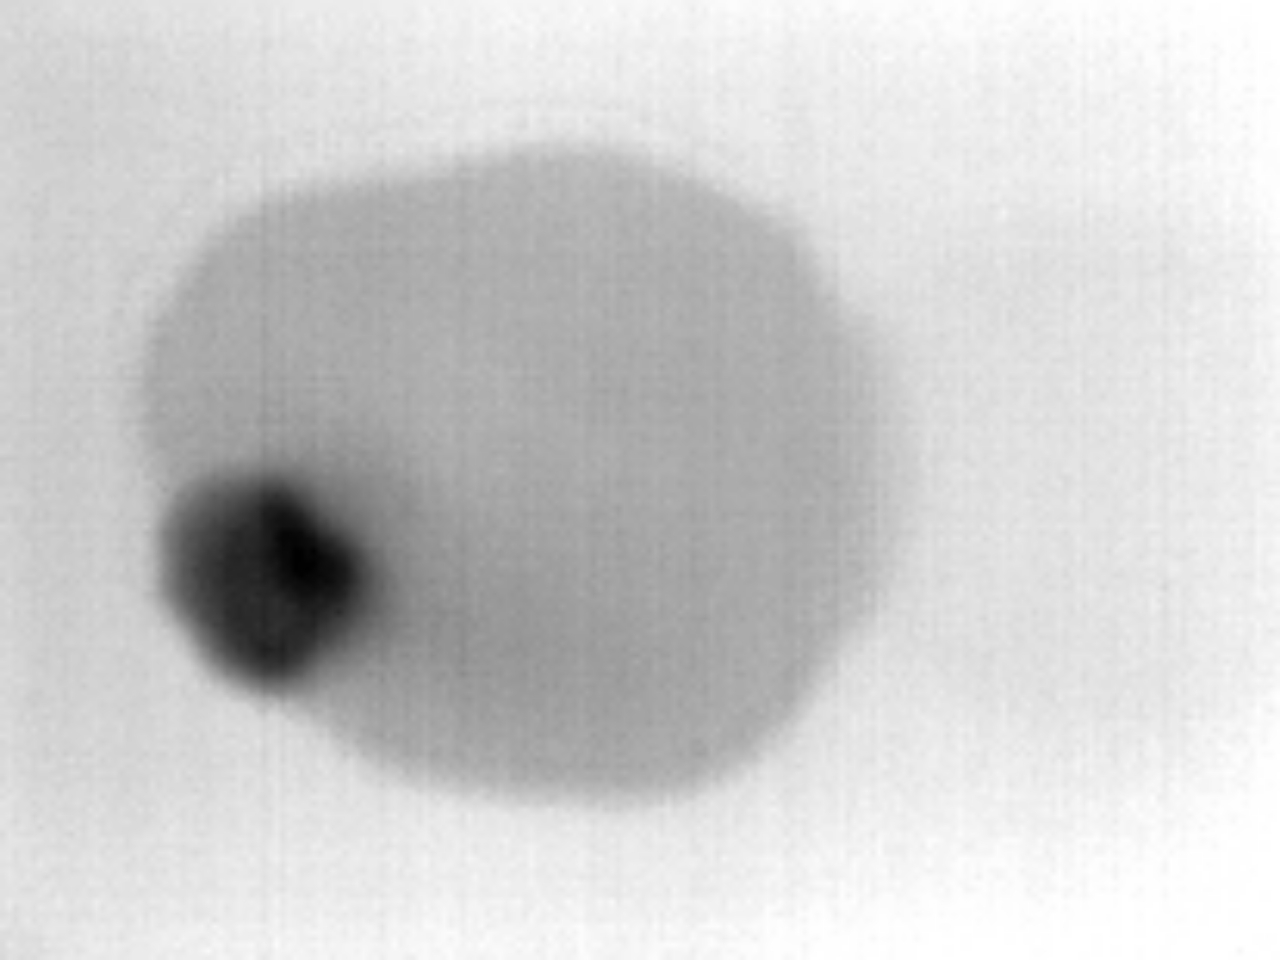
Label: No Defect